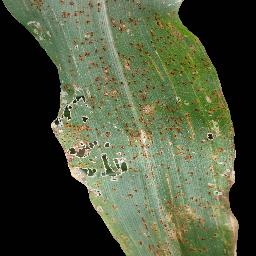
Label: Corn_(Maize)___Common_Rust